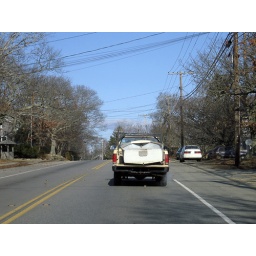
boat in a car